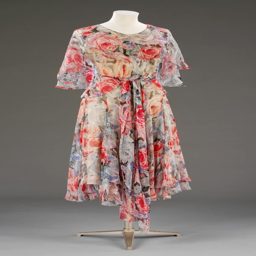
tea - dress 1930 's , purchased by person .